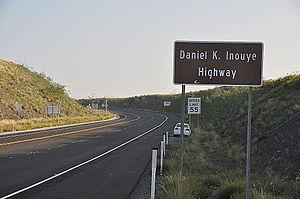
Daniel Ken Inouye, né le 7 septembre 1924 à Honolulu et mort le 17 décembre 2012 à Bethesda, est un homme politique américain, membre du Parti démocrate et sénateur de l'État d'Hawaï au Congrès des États-Unis de 1963 à 2012. Il a été, après le décès du sénateur Byrd le 28 juin 2010, le président pro-tempore du sénat américain jusqu'à sa mort.